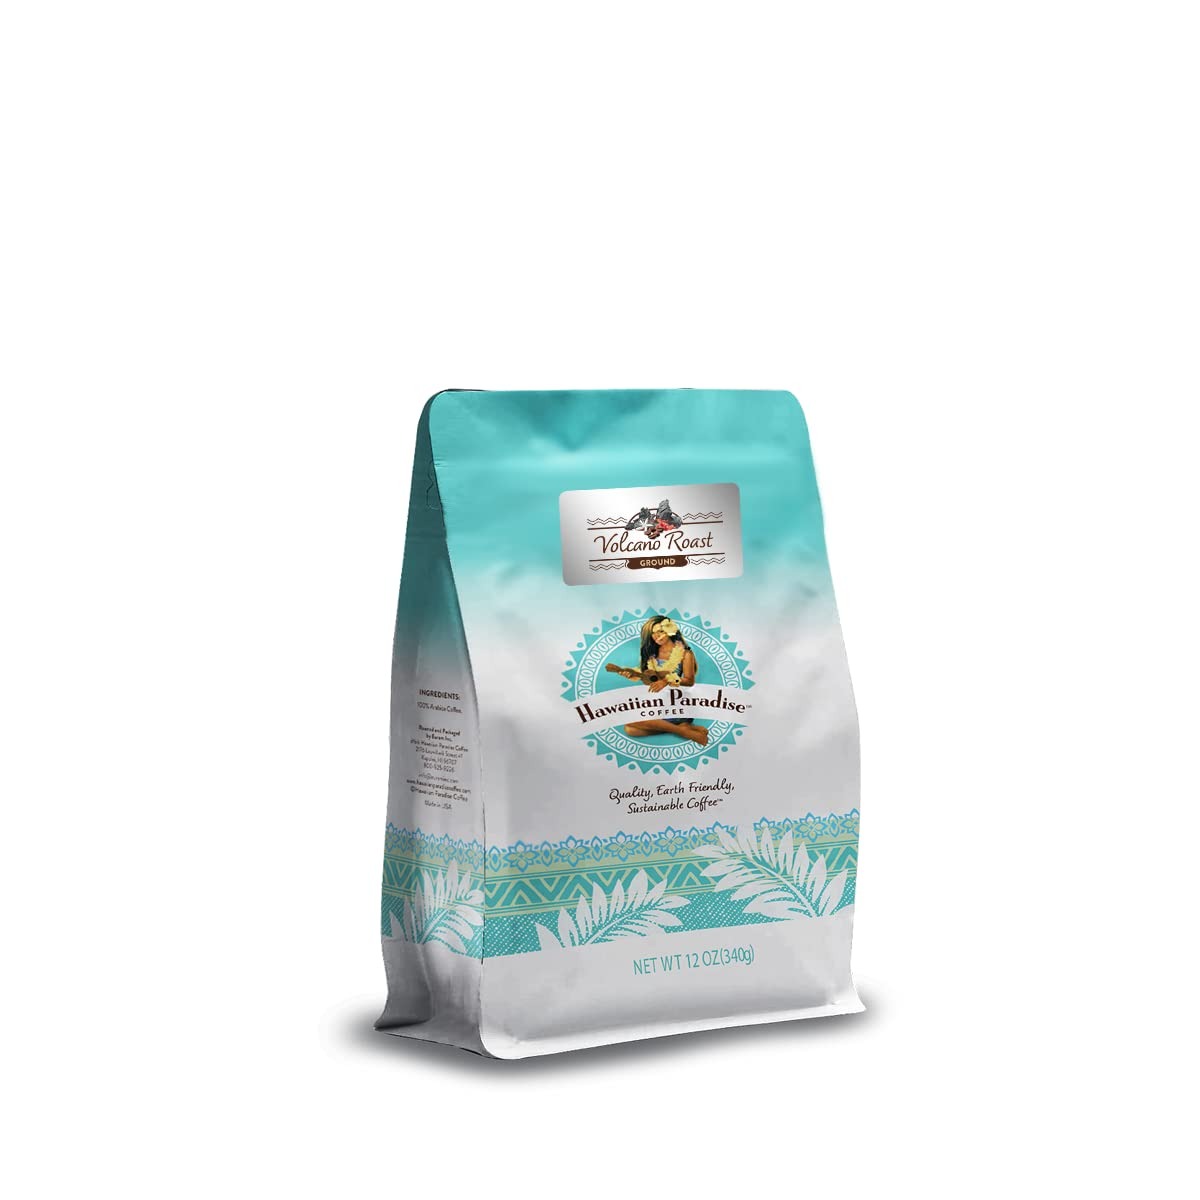
Item Name: Hawaiian Paradise Coffee Volcano Dark Roast Ground Coffee, 100% Arabica Beans, Premium Rich Flavored, Finest Beans, Sustainably Roasted Coffee(Volcano Roast Ground 12oz. Bag)
Bullet Point 1: Put Some Paradise In Your Cup: Here's your chance to enjoy the finest world-class Hawaiian coffee. This premium coffee is made from choice Arabica beans, roasted in smaller batches in Hawaii & on the Mainland USA.
Bullet Point 2: Volcano roast is our dark roast, roasted to perfection with the finest Arabia beans that will brew a bold cup of coffee.
Bullet Point 3: The flavors are locked and released when you brew. The aroma of our volcano dark roast coffee brings joy to your senses.
Bullet Point 4: Our world class Hawaiian coffee is made with “Aloha Spirit” to bring you a delicious cup of coffee. Enjoy!
Bullet Point 5: 100% Eco-Friendly: It all begins with the beans – sustainably grown in the rich, fertile soil of Hawaii's volcanic hills, then sundried for maximum flavor. Certified sustainable by Rainforest Alliance.
Product Description: This volcano roast coffee offers the dark bold flavor and intense aroma you expect from gourmet coffee. On the steep slopes of Hawaii's lush coastal hills, the finest coffee beans flourish. Nourished by rich volcanic soil & perfect climate conditions, these prized Arabica beans yield flavor-packed roasted coffee with tantalizing aroma & wonderfully smooth finish.
Value: 12.0
Unit: Ounce

Price: 17.78